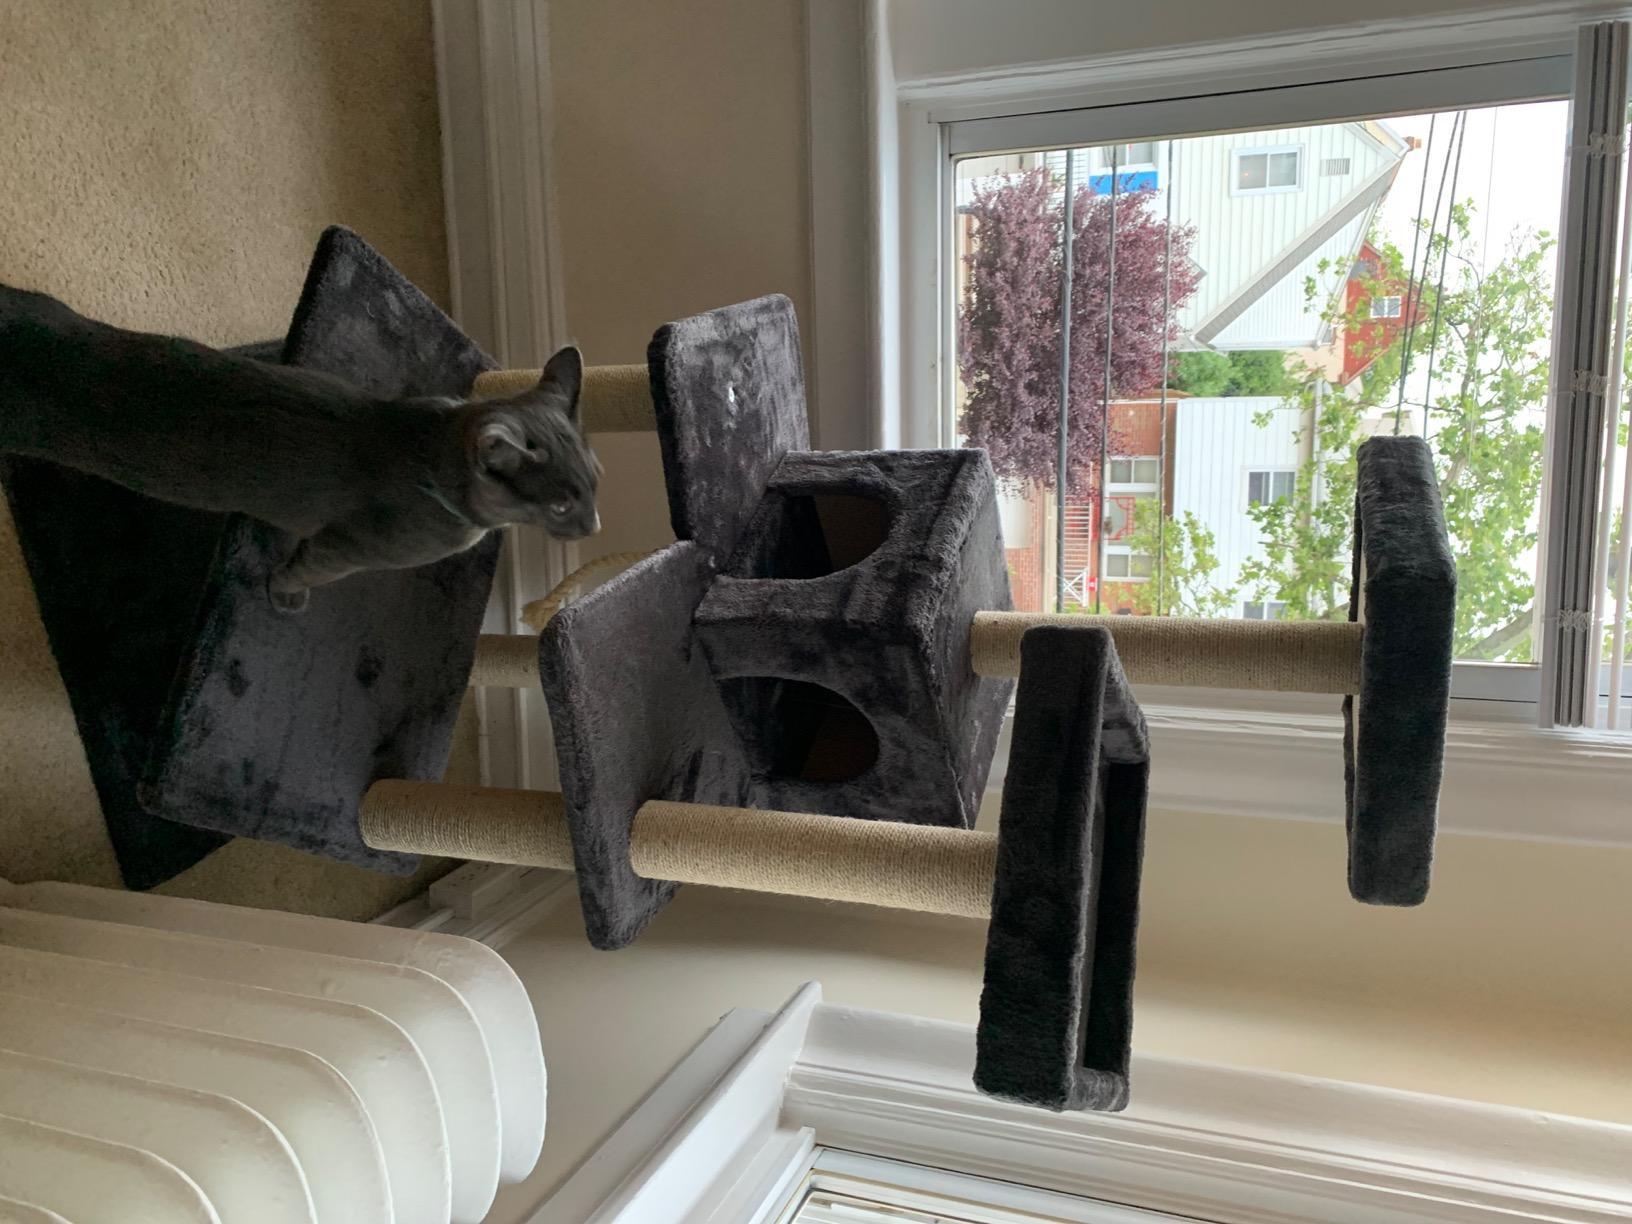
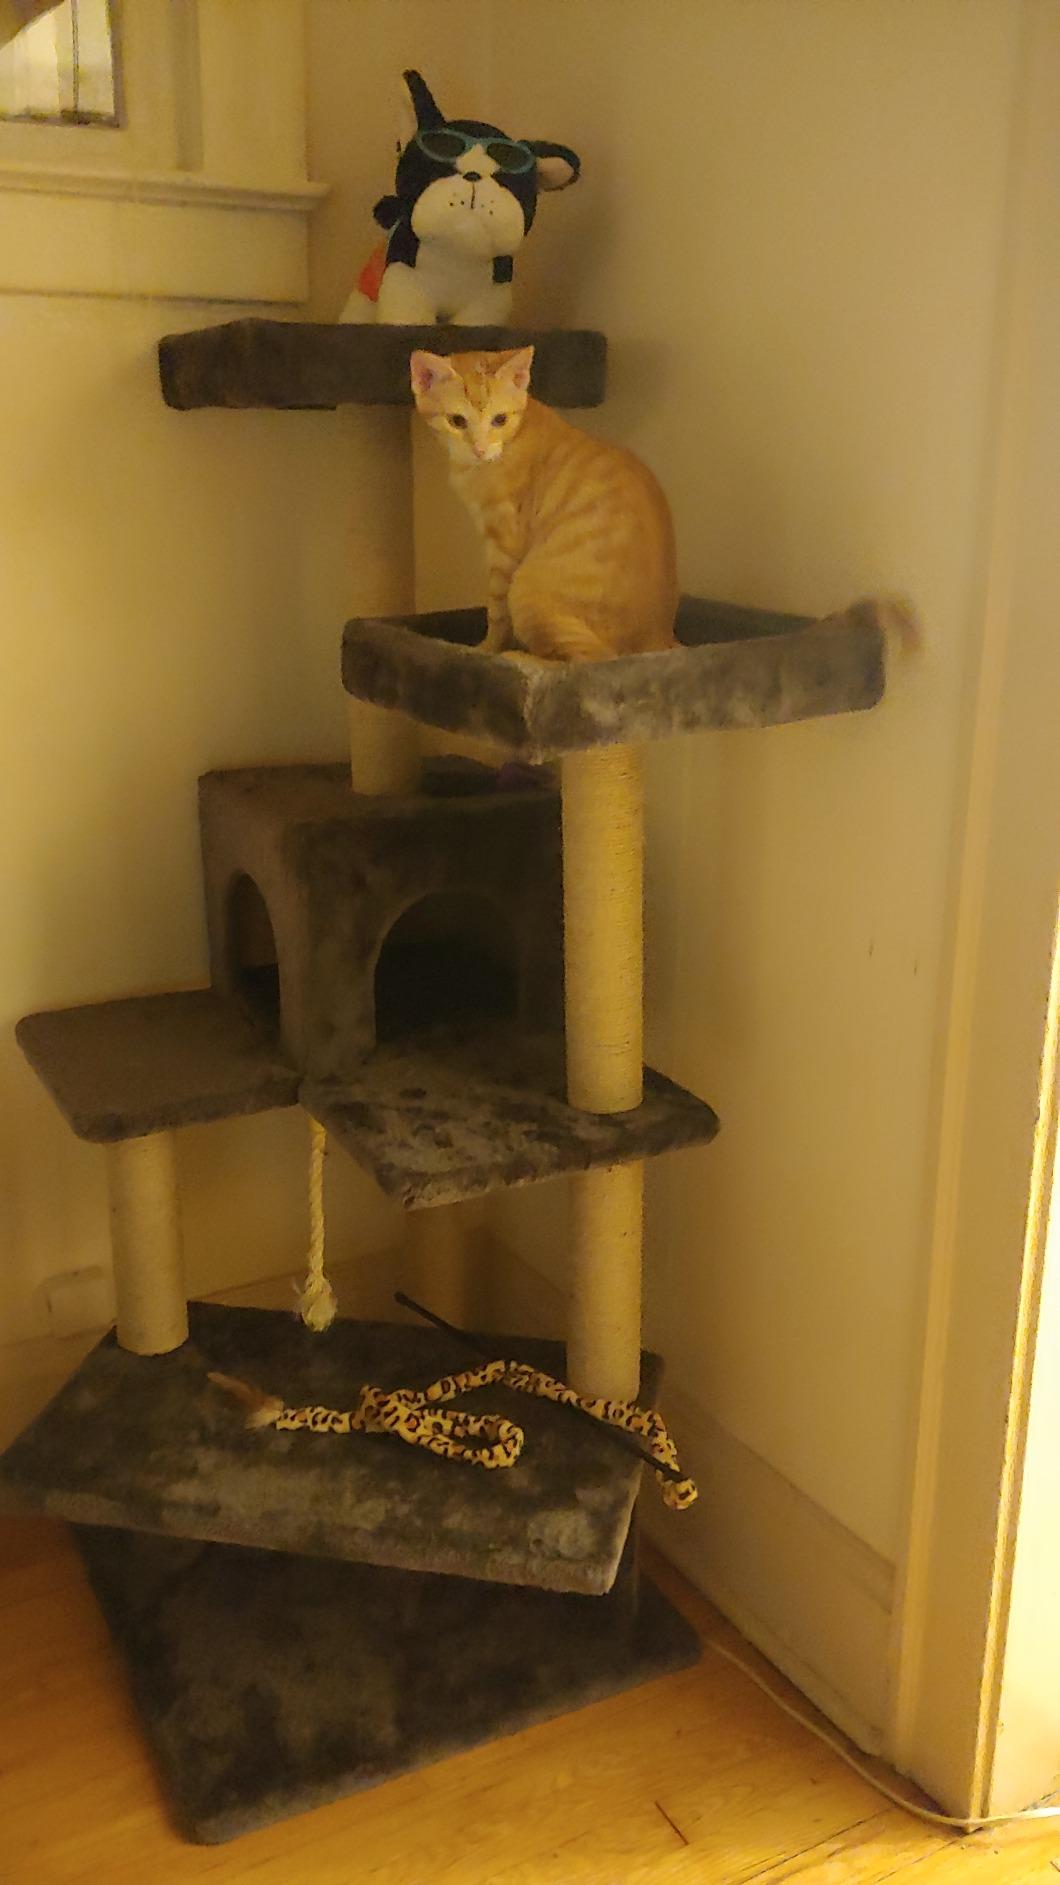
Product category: items_cat tree
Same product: yes